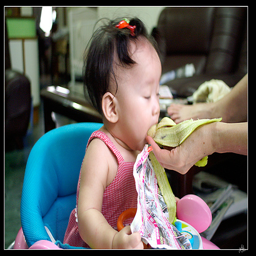
The baby girl is eating a banana while sitting in her chair.
adult feeding a baby in walker a banana
A small baby being cleaned up after having his dinner.
A child sitting in a blue chair in a room.
A person is feeding a banana to a young girl.